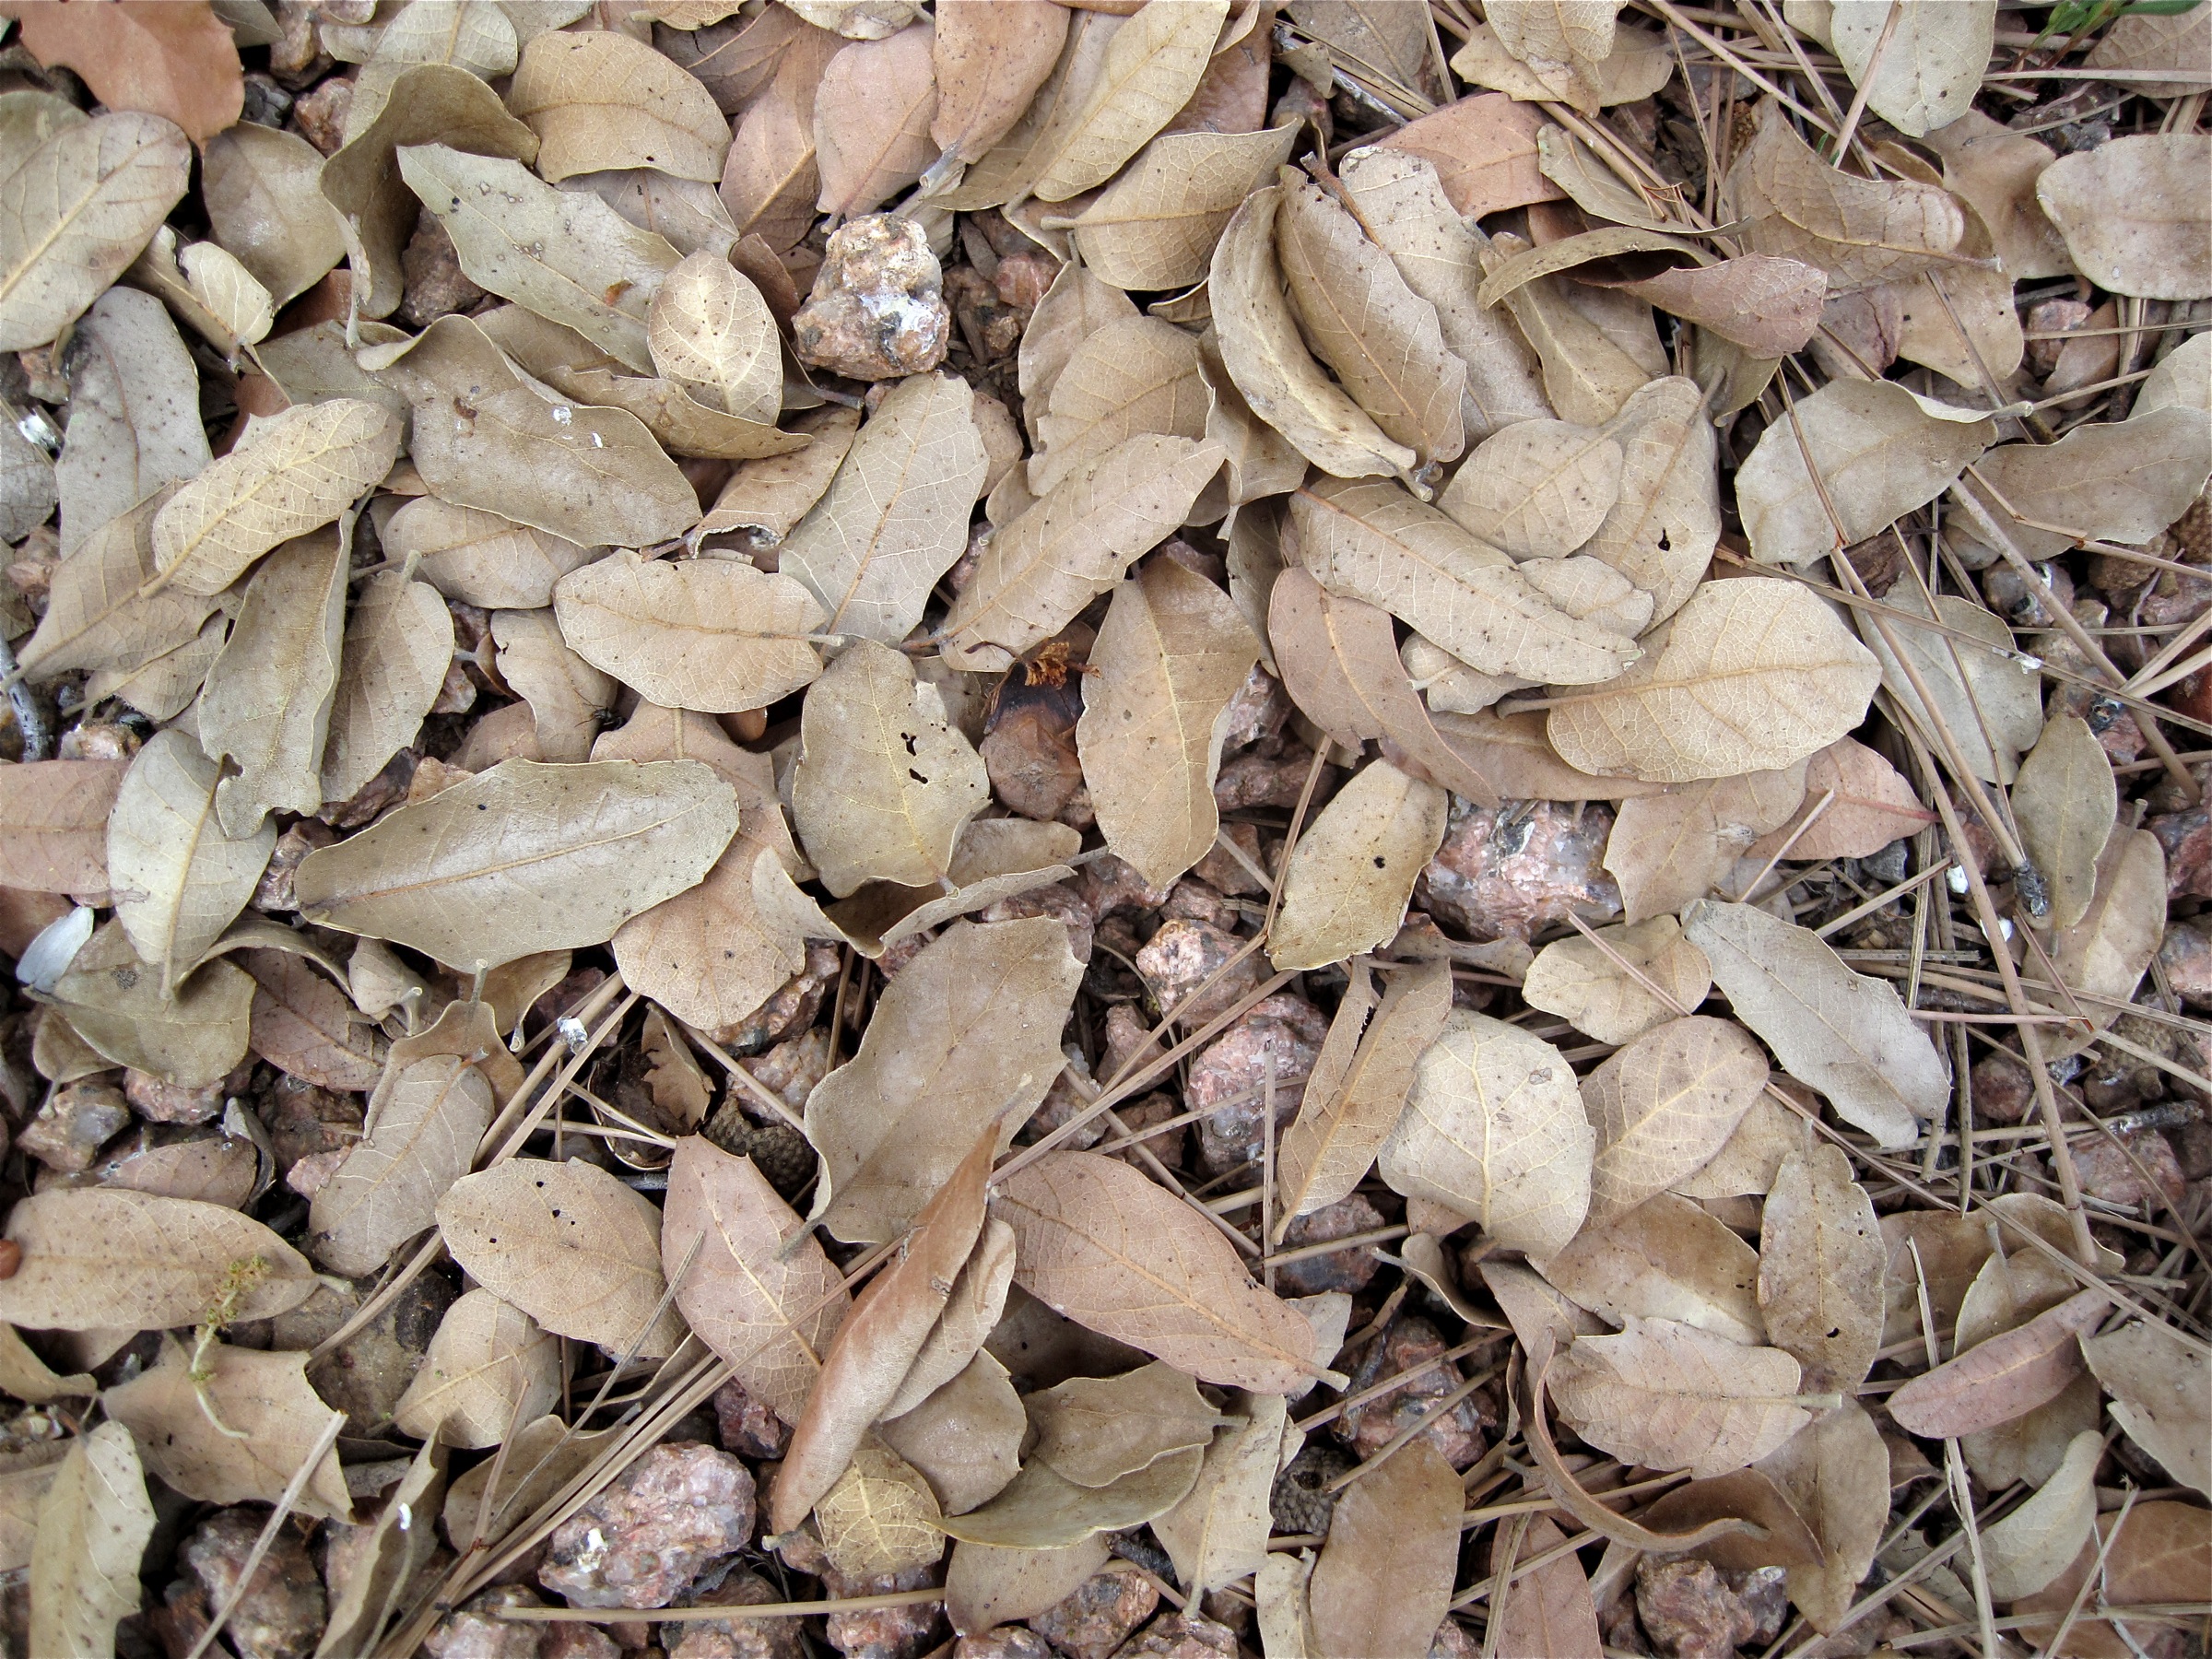
plant, wood, leaf, flower, petal, food, produce, flowering plant, sunflower seed, grass family, land plant